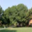
Label: oak_tree